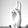
ASL letter: U